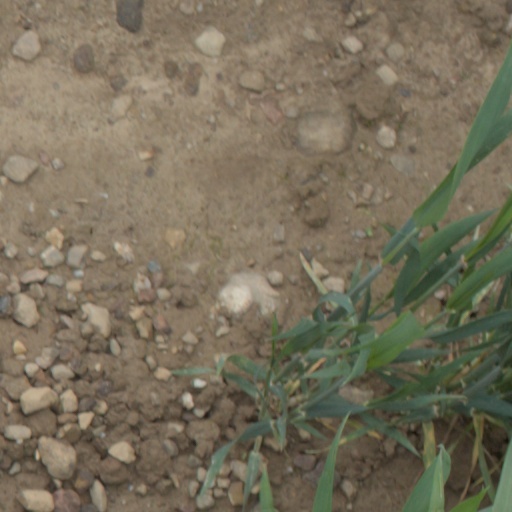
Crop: wheat